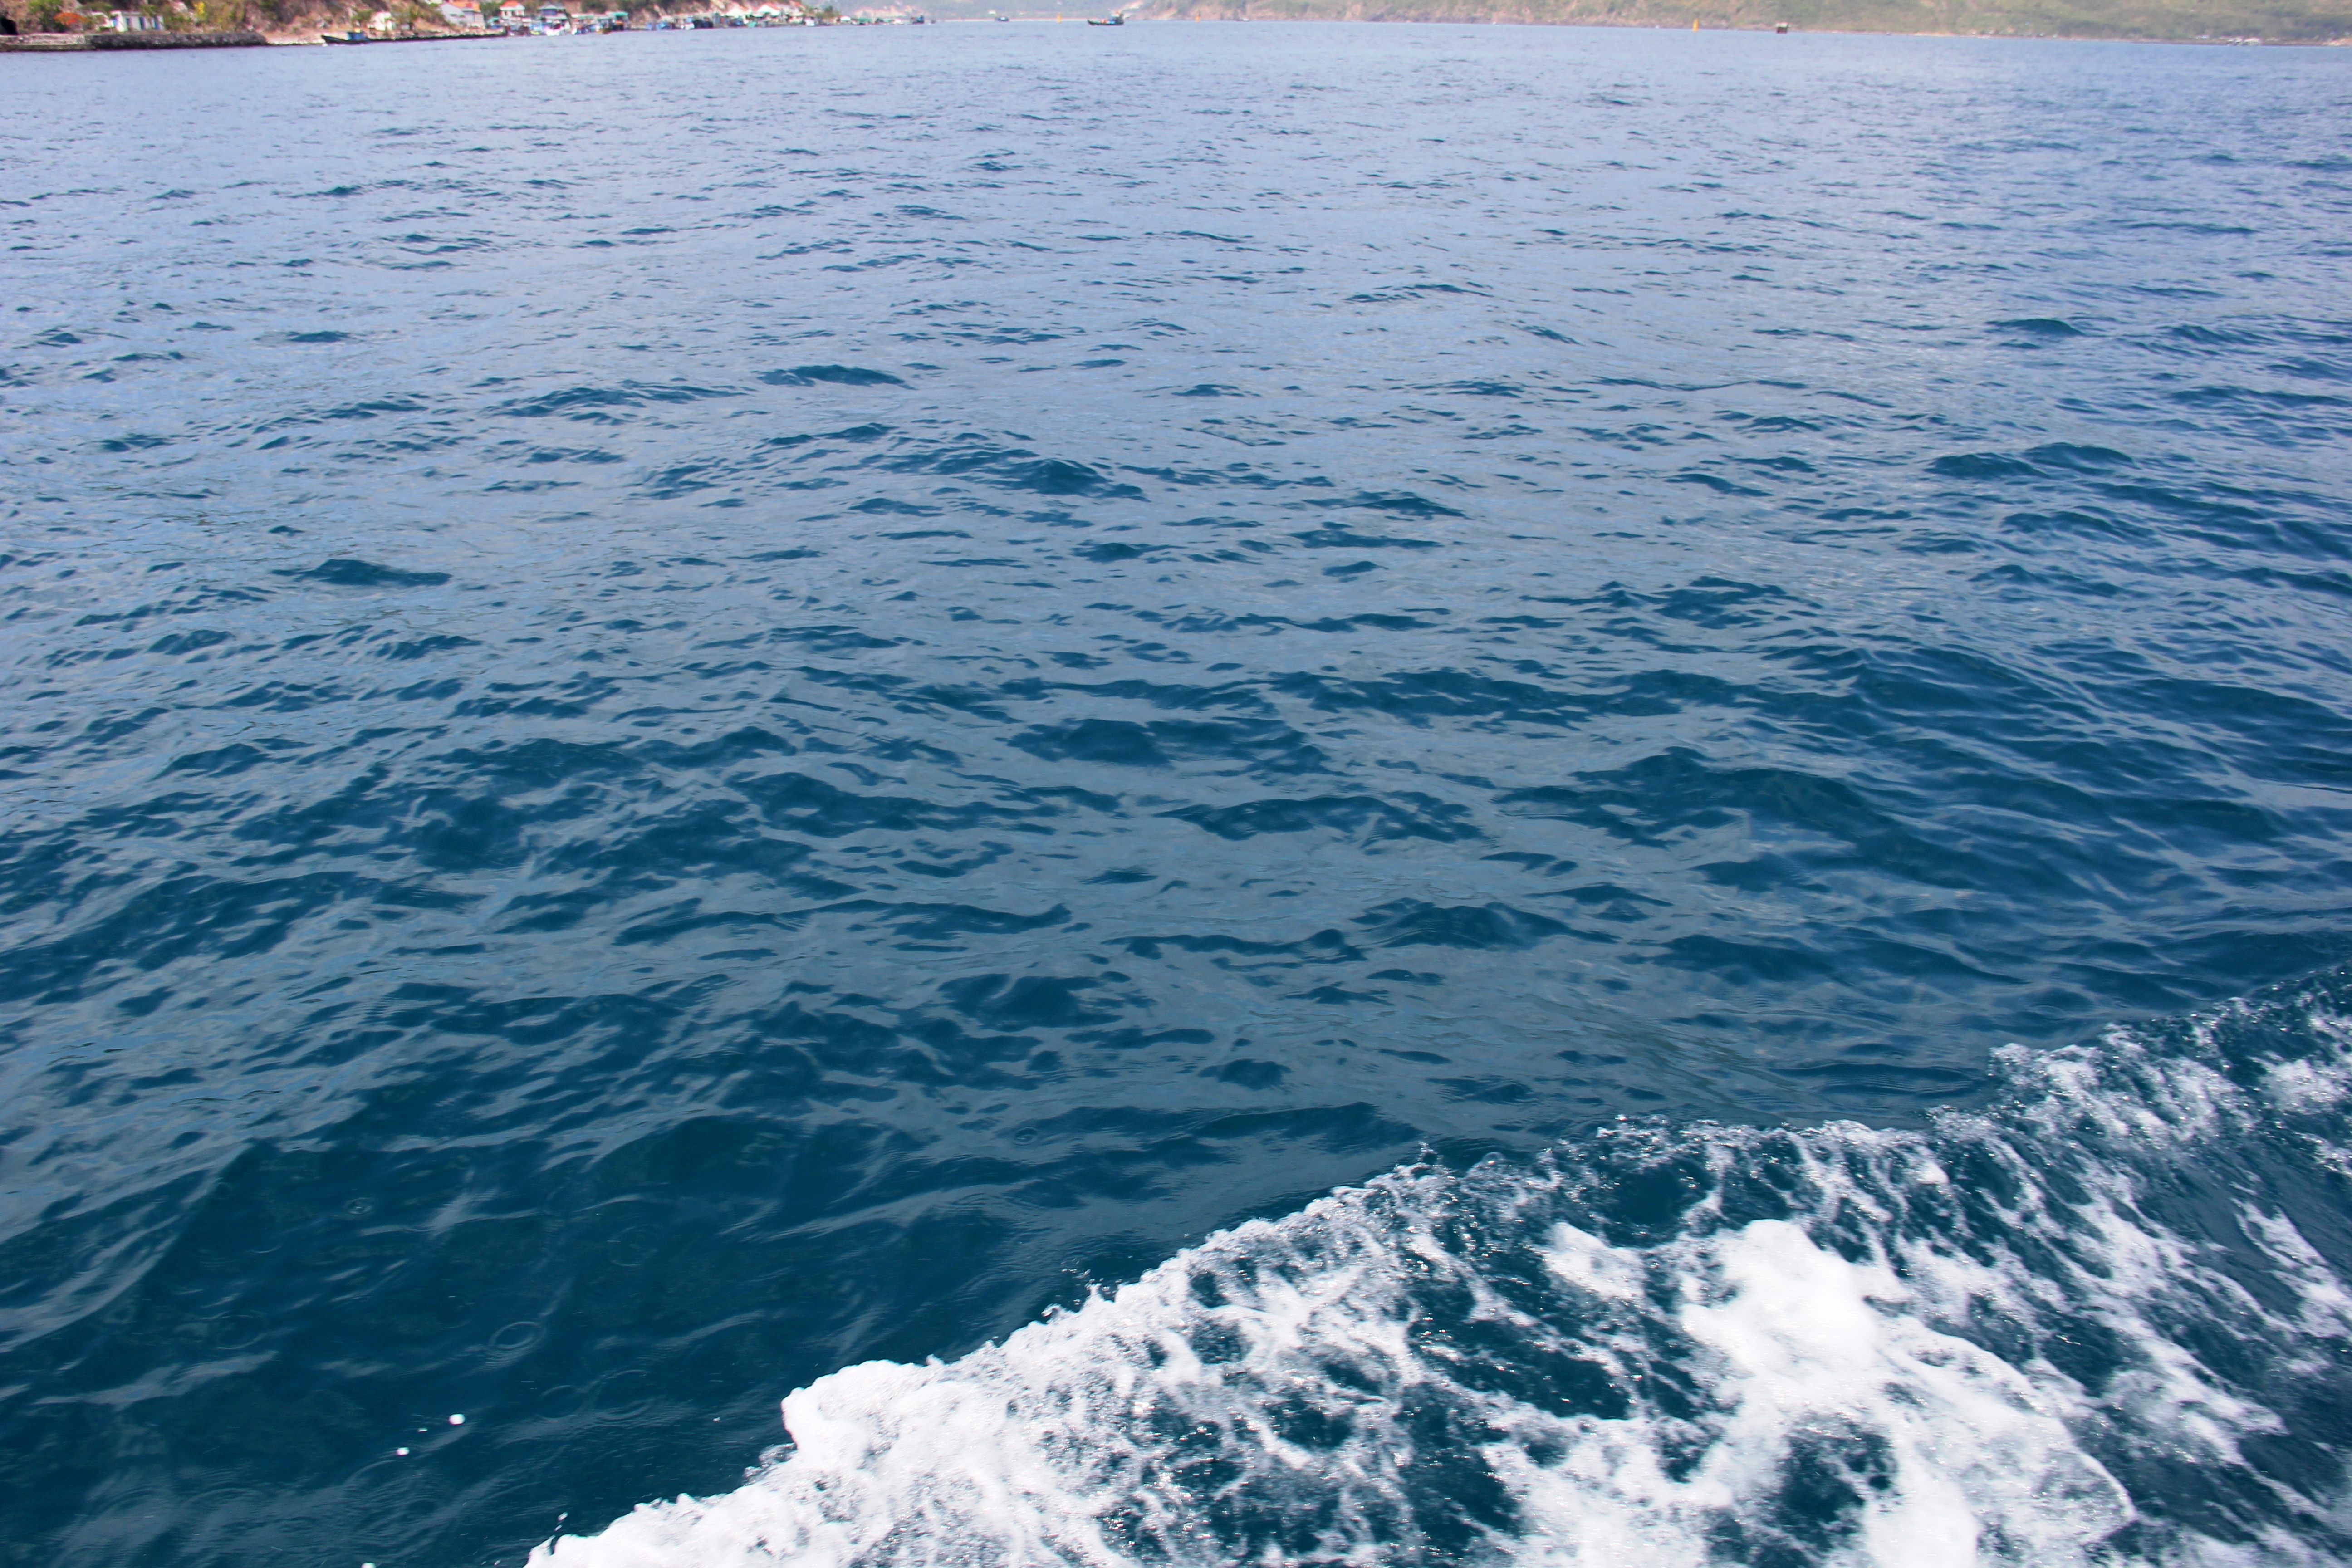
user: text: Màu chủ đạo của mặt nước trong bức ảnh là gì?
assistant: text: Xanh dương

user: text: Có thể nhìn thấy bao nhiêu con thuyền rõ ràng ở khu vực bờ biển xa?
assistant: text: Hai

user: text: Phần bọt trắng ở góc dưới bên phải bức ảnh thường được tạo ra bởi yếu tố nào trên mặt nước?
assistant: text: Sóng hoặc vệt nước do thuyền bè di chuyển

user: text: Với sự hiện diện của những ngôi nhà và thuyền bè ở xa, bức ảnh gợi ý về loại hình sinh hoạt nào của con người ở khu vực này?
assistant: text: Hoạt động hàng hải, đánh bắt cá hoặc du lịch biển

user: text: Hãy mô tả sự tương phản về hoạt động giữa phần nước ở tiền cảnh và khung cảnh tĩnh lặng của bờ biển ở hậu cảnh.
assistant: text: Ở tiền cảnh, mặt nước động với bọt sóng cho thấy sự chuyển động, có thể là của một con thuyền, trong khi hậu cảnh là dải đất liền tĩnh lặng với những ngôi nhà và đồi núi xa xăm.